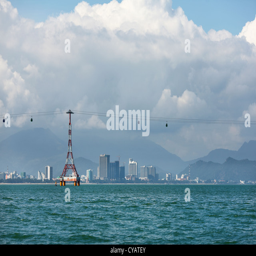
chairlift crossing the sea at the bay